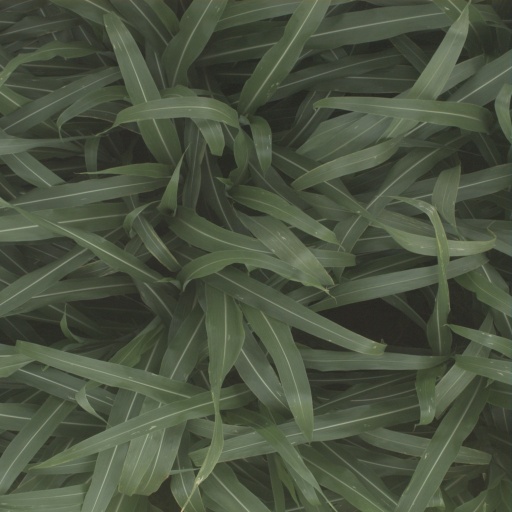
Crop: sorghum